Dil Na Umeed To Nahi

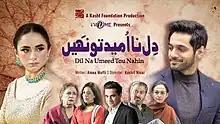

Dil Na Umeed To Nahi is a Pakistani social drama television series produced by Kashf Foundation, directed by Kashif Nisar and written by Amna Mufti. It features Yumna Zaidi, Wahaj Ali, Fajar Khan, Bonita Malik, Muhammad Sadoon and Isbah Irfan in leading roles. The story focuses on several social evils including child marriages, child labour, human trafficking/sex trafficking and prostitution. The story revolves around three individuals, Allah Rakhi, Jamshaid and Naseem Zehra who face these problems.